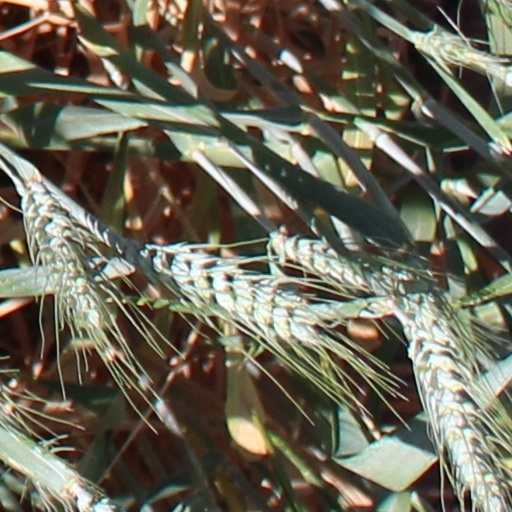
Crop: wheat